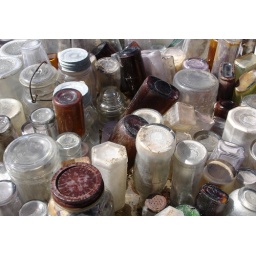
Some of the 30,000 glass bottles of all shapes and sizes found at the Wonder Tower in Genoa, Colorado. Oct. 2006.